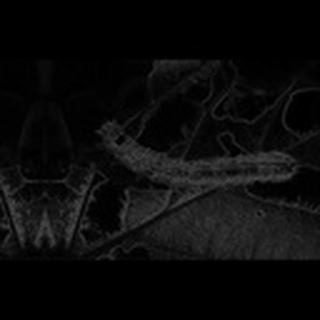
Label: cotton_army_worm